Kazakh alphabets

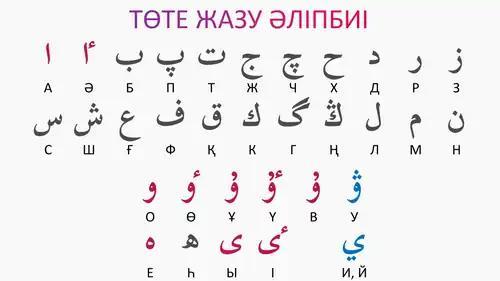
Kazakh Arabic Script as developed by the father of Kazakh linguistics, Akhmet Baitursynov. It is a true alphabet as opposed to the original basic Arabic abjad.

The Perso-Arabic script is the official alphabet for Kazakhs in the Ili Kazakh Autonomous Prefecture of the Xinjiang Uyghur Autonomous Region of China. It was first introduced to the territory of Kazakhstan in the eleventh century and was traditionally used to write Kazakh until the introduction of a Latin alphabet in 1929. In 1924, Kazakh intellectual Akhmet Baitursynov attempted to reform the Arabic script to better suit Kazakh. The letters , , , and are used to represent sounds not found in the Arabic language.